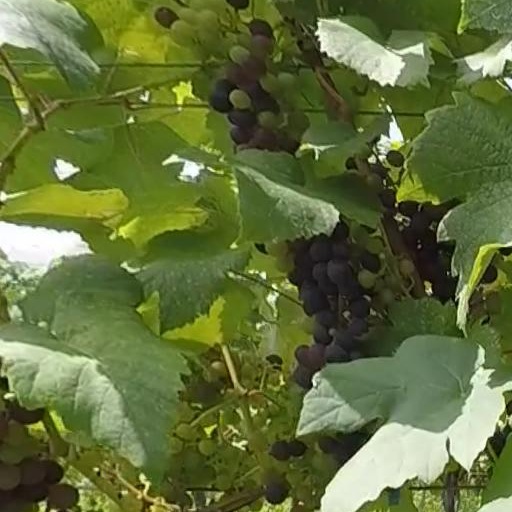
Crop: grape